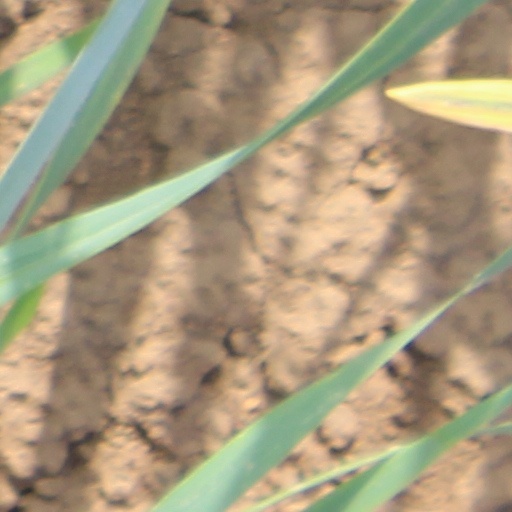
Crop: wheat